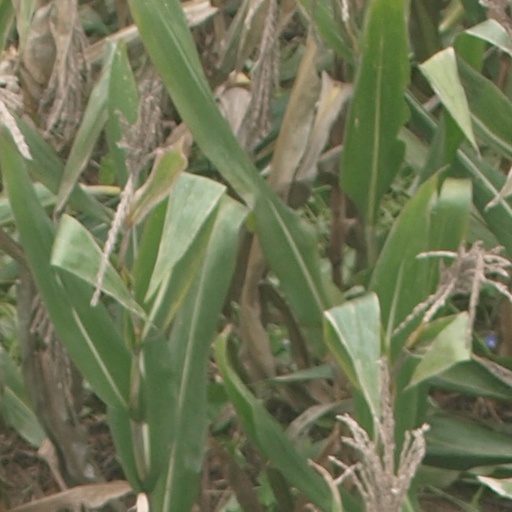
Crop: maize; corn